National Police (France)

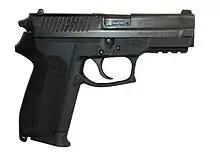
SP 2022, the present standard issued sidearm of French police officers.

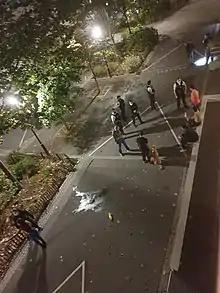
Intervention in 2020 of a police team in Courbevoie. Policemen are equipped with tasers.

Prior to the Second World War and the formation of the Police Nationale, the French police used a variety of side arms, both revolvers and semi-automatic pistols, notably comprising the MAS 1873, the MAS 1892, the FN M1900, Ruby pistols, and a variety of privately purchased weapons.